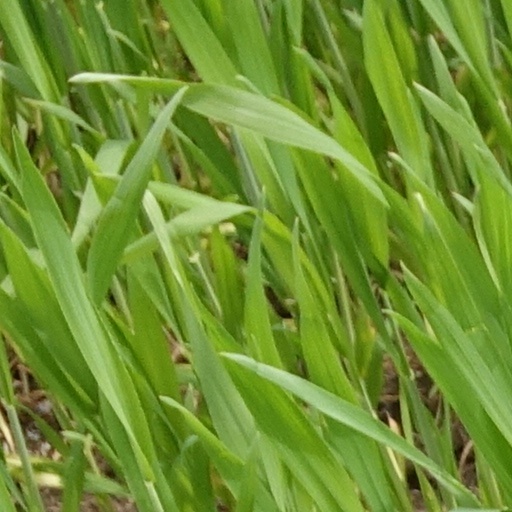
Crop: wheat